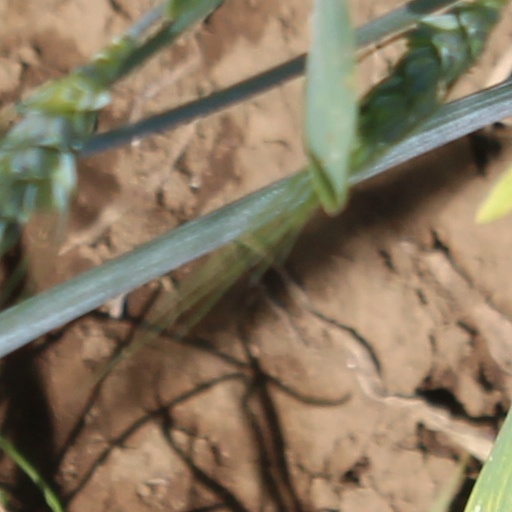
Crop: wheat